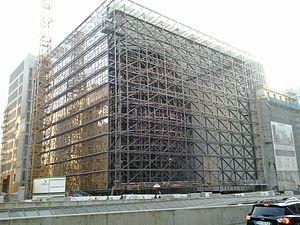
Europa l'extension du bâtiment siège du Conseil de l'UE à Bruxelles, en construction en Mars 2014